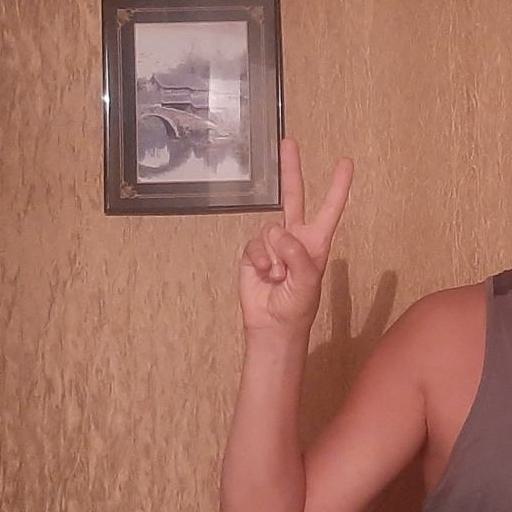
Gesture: peace